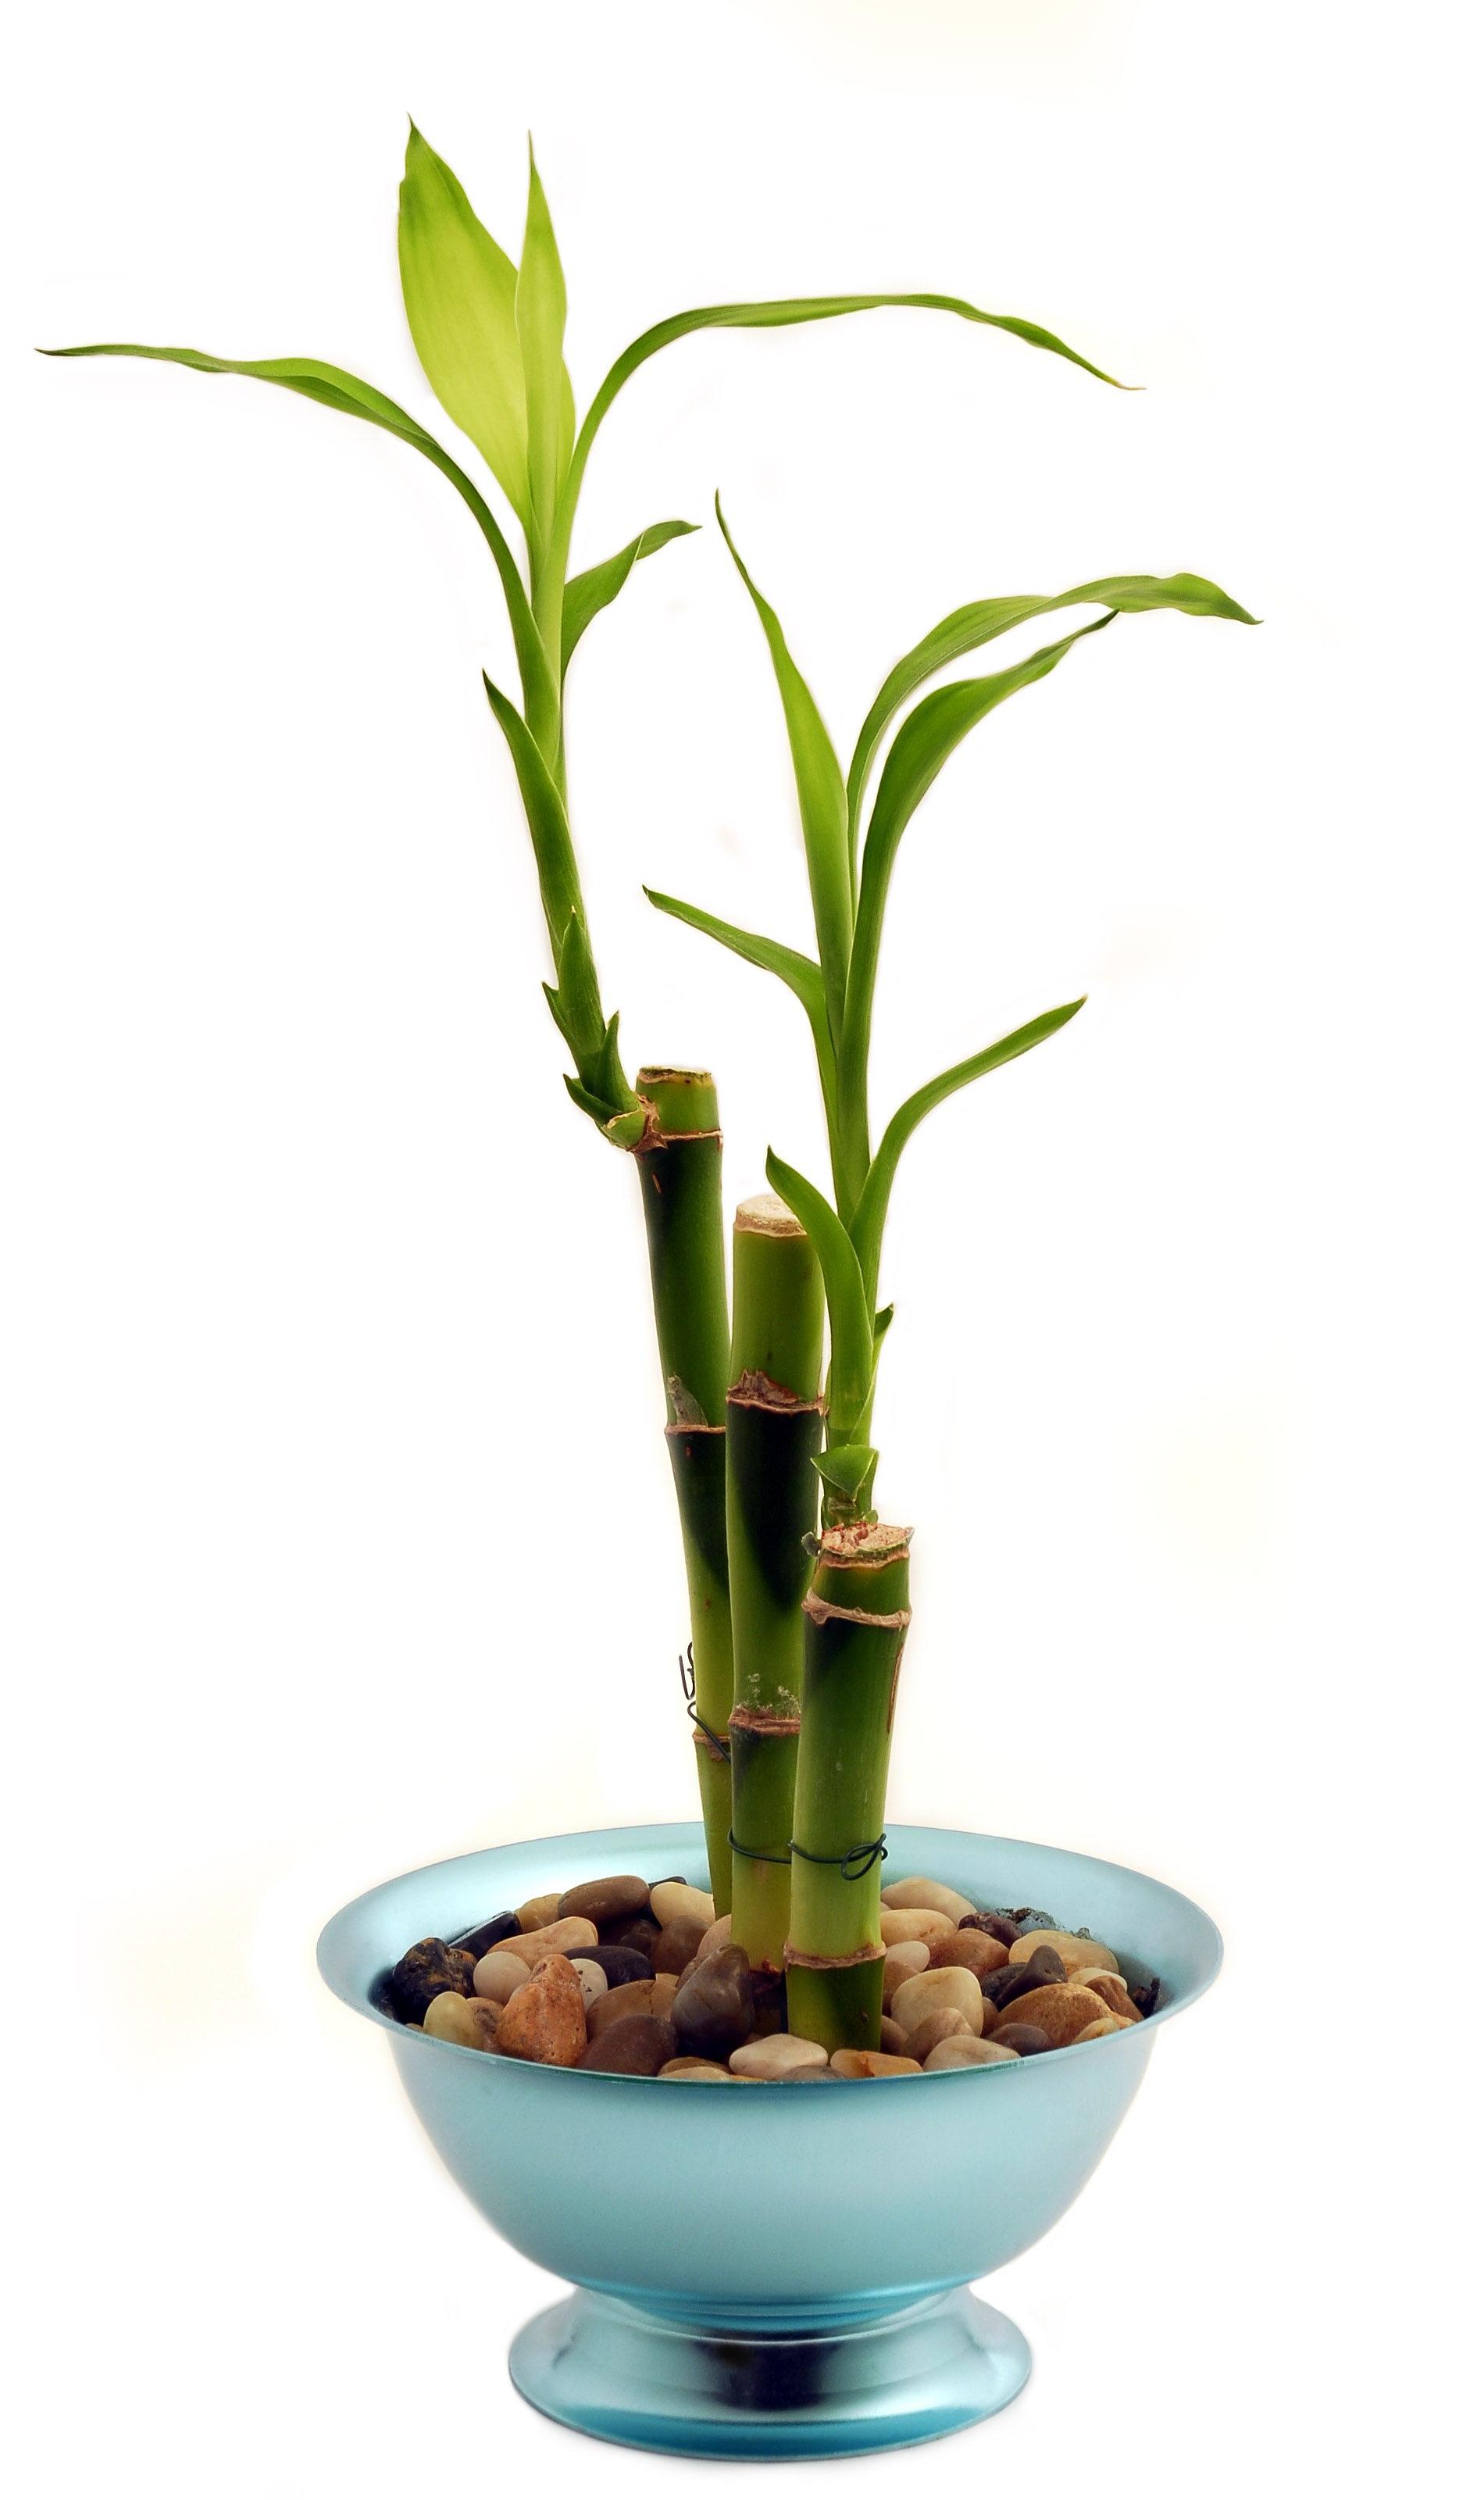
plant, flower, produce, potted plant, houseplant, flowerpot, bamboo, floristry, flowering plant, grass family, plant stem, land plant, arecales